Plantago lanceolata

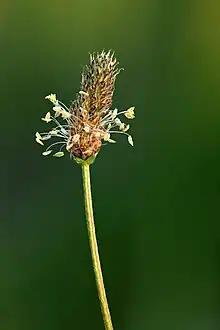
Inflorescence

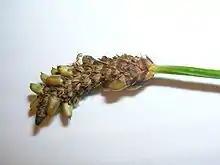
Infructescence

The iridoid glycosides the plant contains make it inedible to some herbivores, but others are unperturbed by them—for example, the buckeye butterfly "Junonia coenia", whose larvae eat the leaves of "P. lanceolata" and ingest the iridoid glycosides to make themselves unpalatable to predators.